Calcio Padova

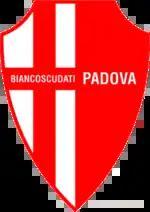
The logo used in the 2014–15 season.

The club was founded in the summer of 2014, with the name "Società Sportiva Dilettantistica a r.l. Biancoscudati Padova", after the non-inclusion of Calcio Padova in Lega Pro and Serie D.